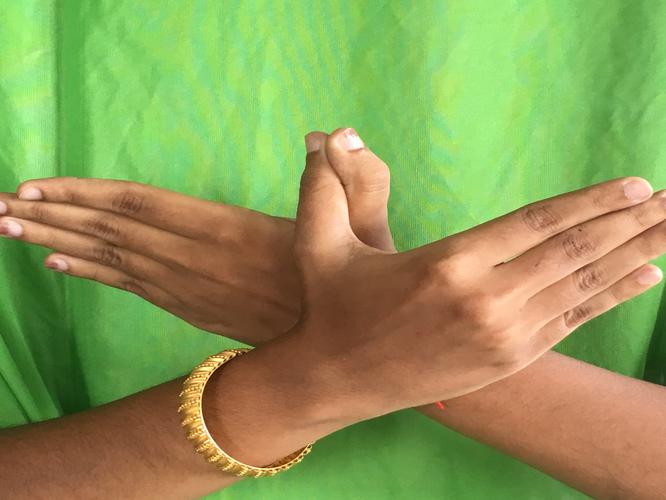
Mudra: Garuda
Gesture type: double_hand